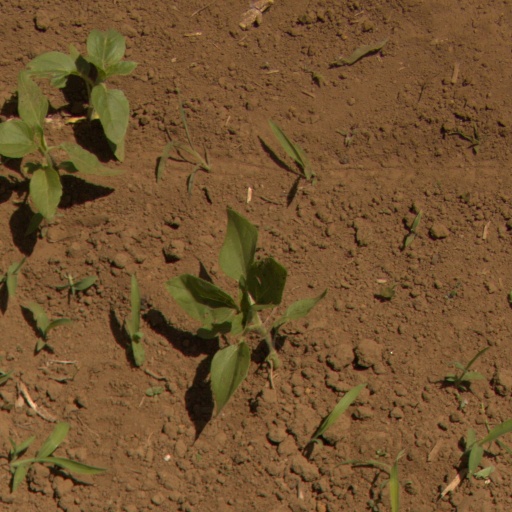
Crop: Jerusalem artichoke